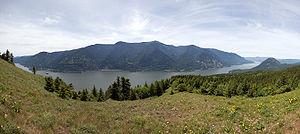
Les gorges du fleuve Columbia à partir de Dog Mountain, Washington. Cette image panoramique a été faite à partir de 6 photos. Español: La garganta del río Columbia de Dog Mountain, Washington. Esta imagen panorámica fue creada a partir de seis fotos.